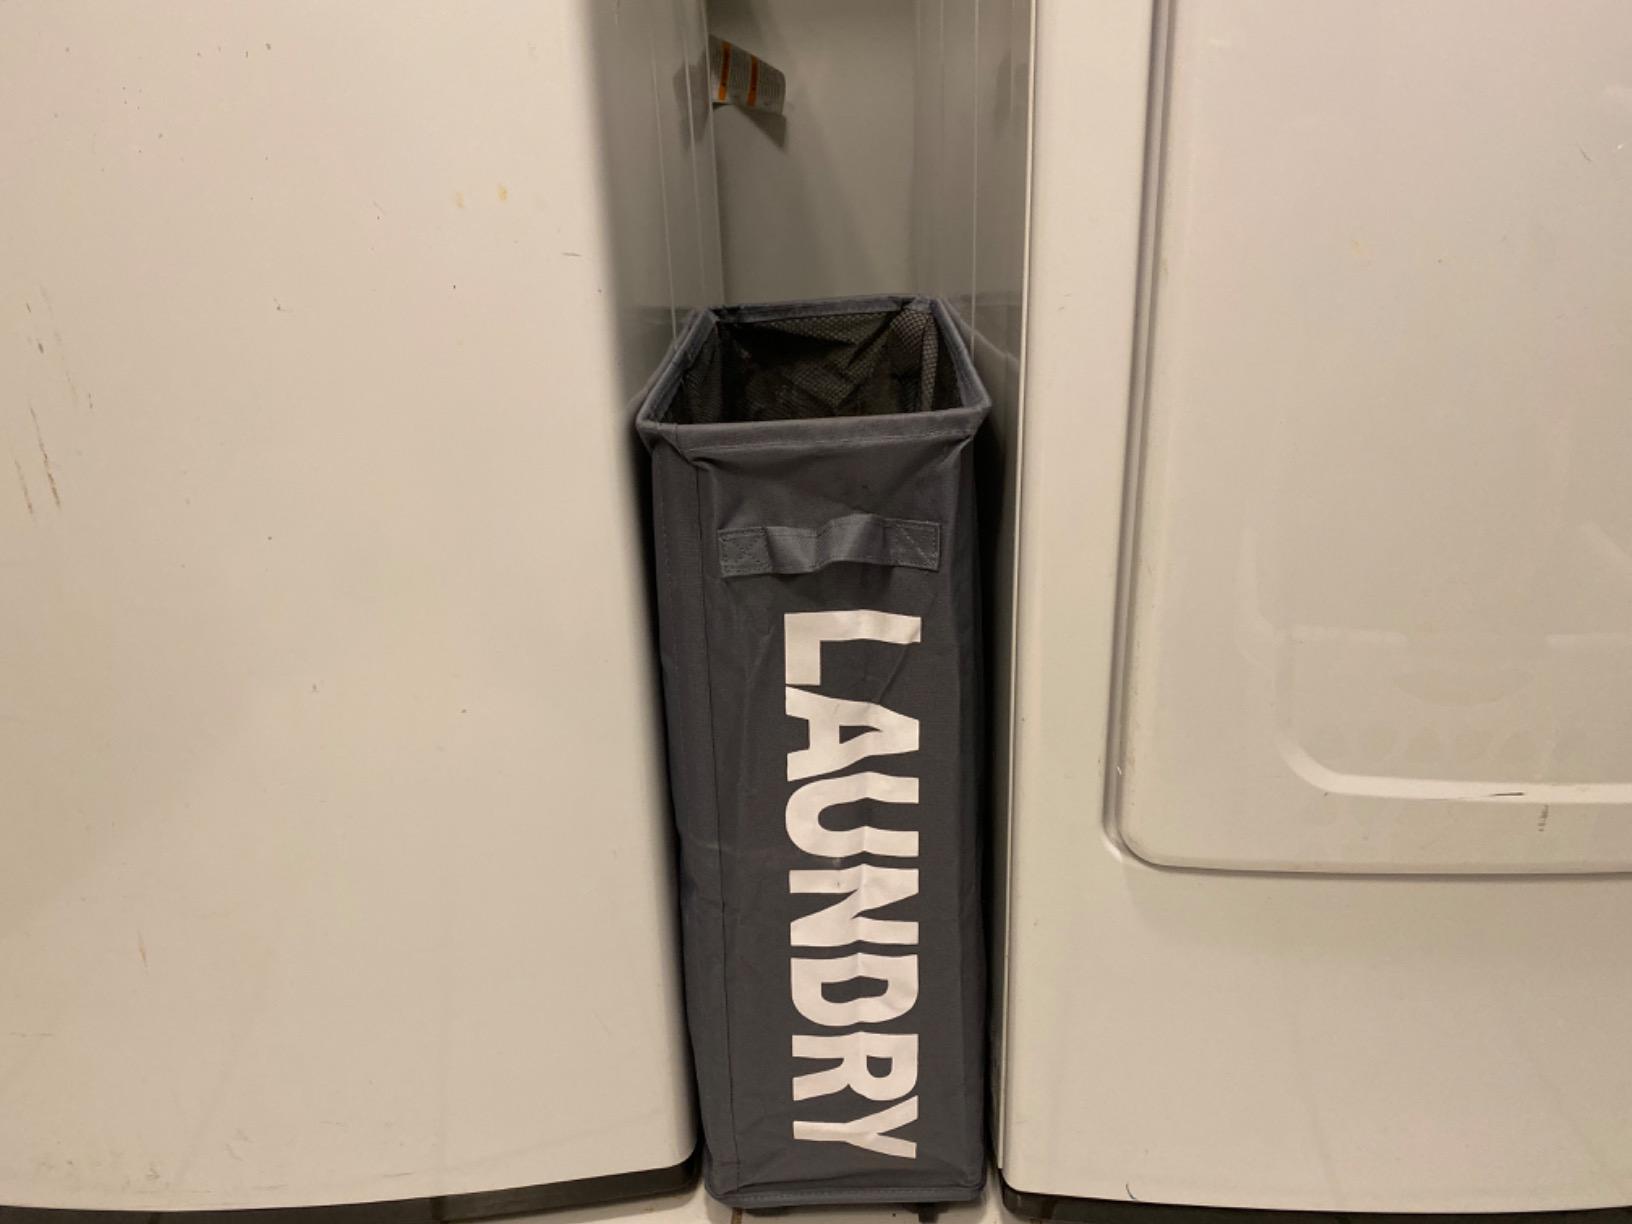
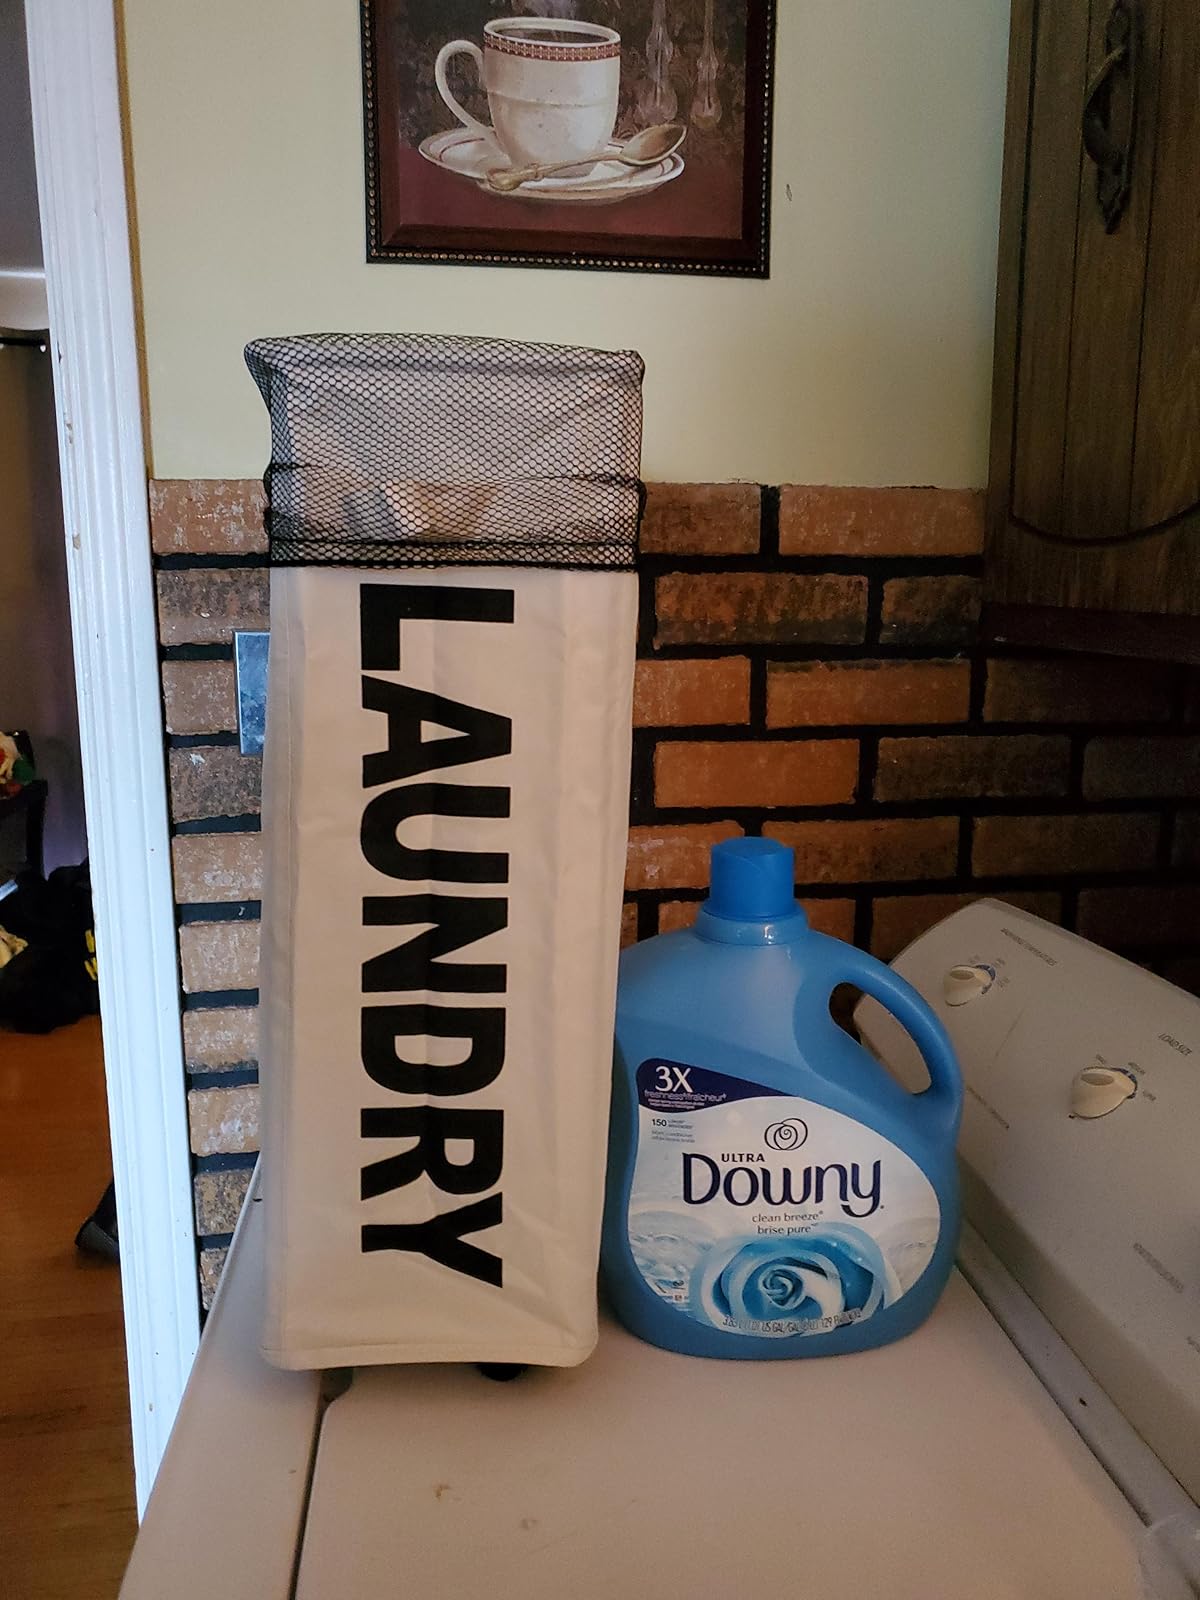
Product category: items_hamper
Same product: no